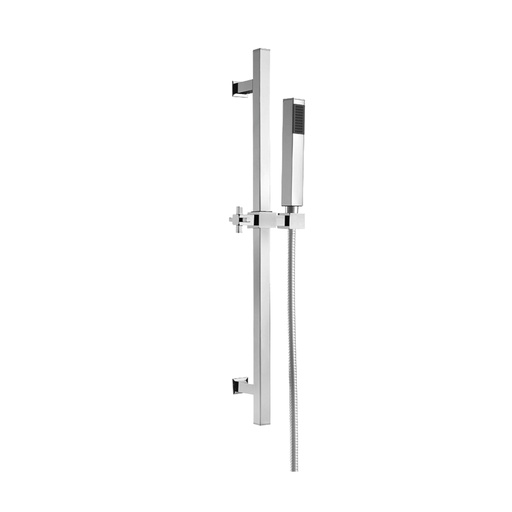
Just Taps Quadro Square Slide Rail w/ Hose & Pencil Handset
Brand: Just Taps Plus
Category: Hardware > Plumbing > Plumbing Fixture Hardware & Parts > Shower Parts > Shower Arms & Connectors > Shower Connectors